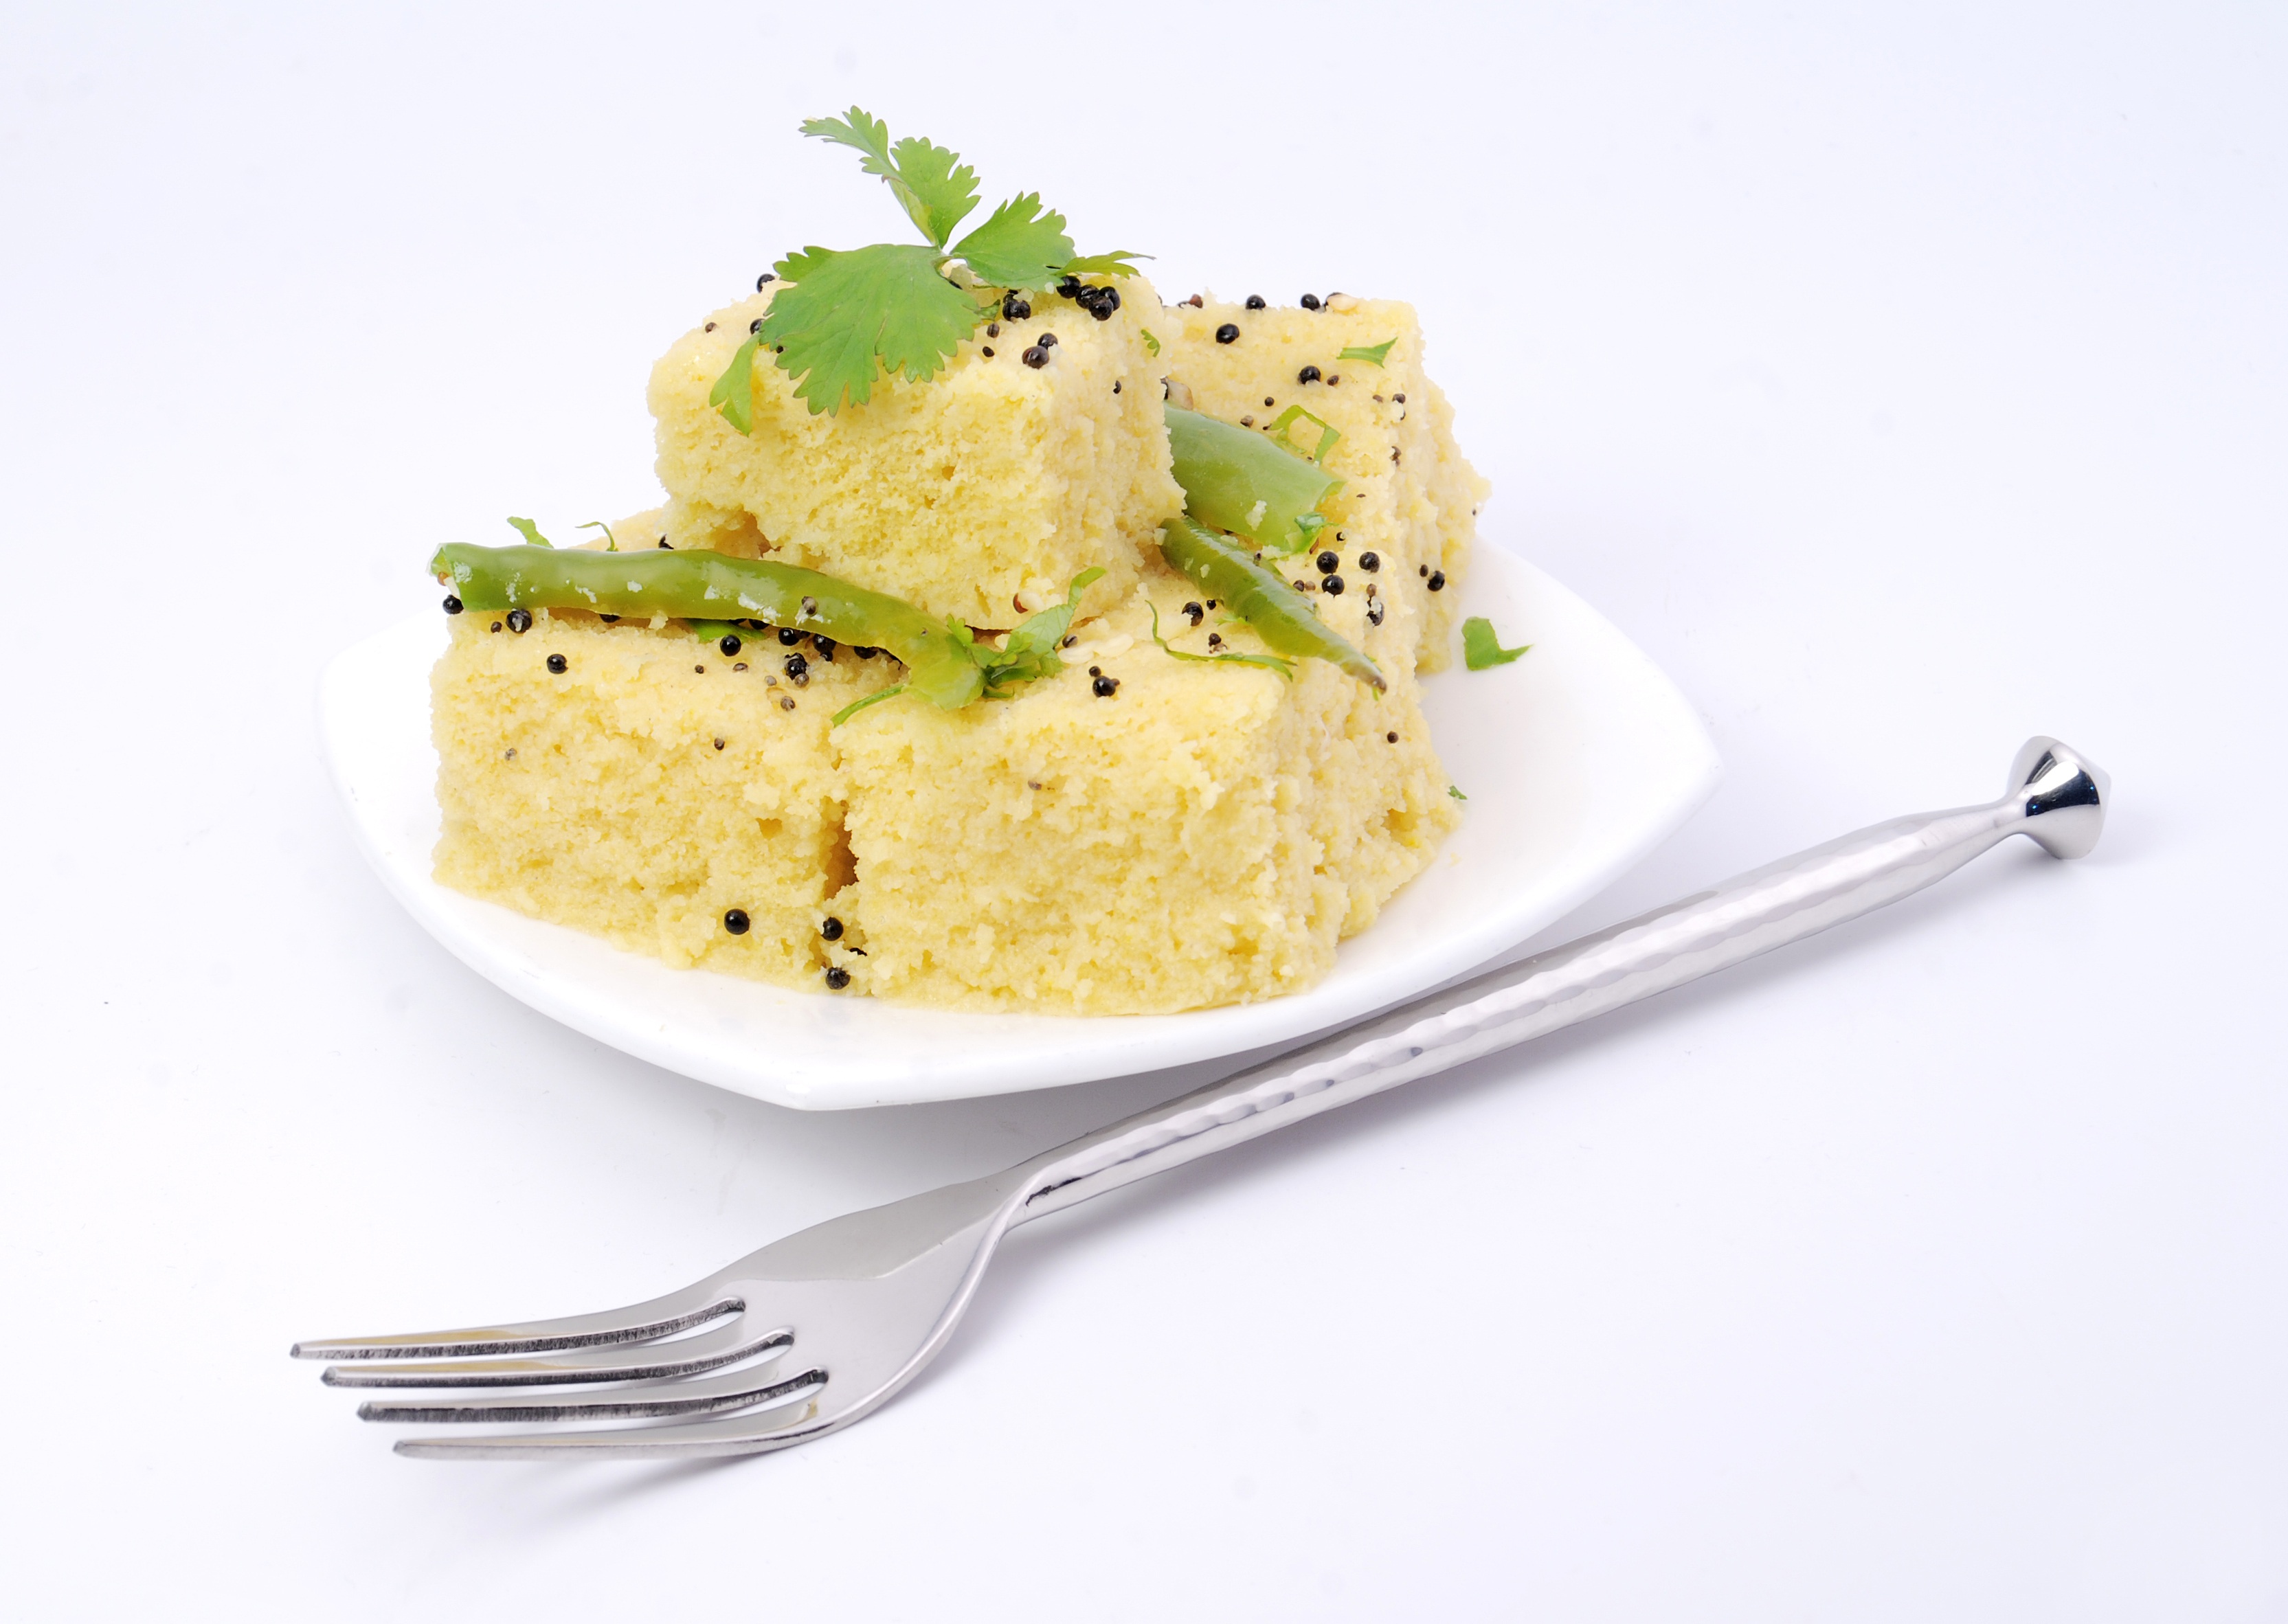
dish, meal, food, produce, vegetable, breakfast, cuisine, dairy product, rice, vegetarian, indian, vegetarian food, chickpeas, gujarat, dhokla, indian dish